Keyhole (film)

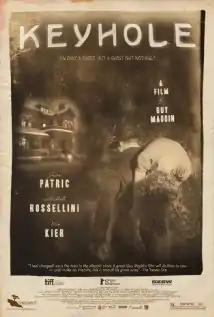

Keyhole is a 2011 Canadian film directed by Guy Maddin, starring Jason Patric, Isabella Rossellini, Udo Kier and Kevin McDonald. A surreal combination of gangster film and haunted house film, which draws on Homer's "Odyssey" as well, "Keyhole" tells the story of a Ulysses Pick (Patric), who returns to his home and embarks on an odyssey through the house, one room at a time. Filming began in Winnipeg on July 6, 2010. Maddin shot "Keyhole" digitally rather than his usual method of shooting on 16mm or Super-8mm.